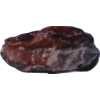
Label: carambola